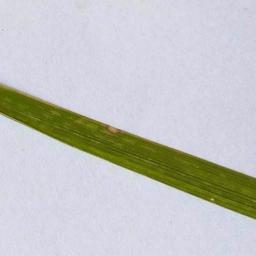
Label: Rice___Leaf_Blast